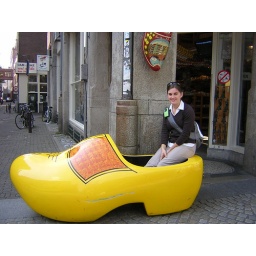
A huge wooden shoe in Amsterdam